General Motors Thailand

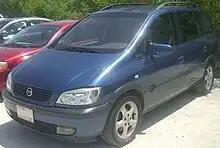
The Chevrolet Zafira was the first product produced by GM Thailand

Modelled after GM's Eisenach plant in Germany, the Rayong plant was scheduled to produce 100,000 to 150,000 vehicles annually, with 80 percent of these to be exported. The plant was opened in May 2000, producing the Chevrolet Zafira. The Zafira was exported to the neighbouring Southeast Asian countries and Mexico, and also exported to Australia as the Holden Zafira and Japan as the Subaru Traviq. By 2002, the Zafira was the number one selling car in Thailand's domestic family wagon segment with 3,946 units sold. Between 2002 and 2004, the plant also assembled the Alfa Romeo 156 under contract with Fiat. The company also imported and distributed Saab vehicles to the country. Starting in 2003, the Holden Commodore was badged as the Chevrolet Lumina in Thailand for the VY and VZ model series. Exports lasted until 2005.